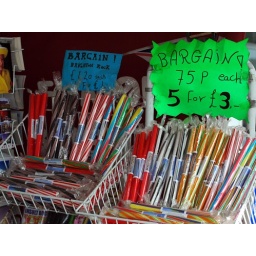
Delightful sweetmeats and tacky signs outside a rock shop in Brighton.